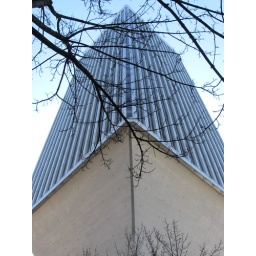
Favorite building in Seattle. Narrow base and a feeling it will topple over.